Raja Ki Aayegi Baaraat

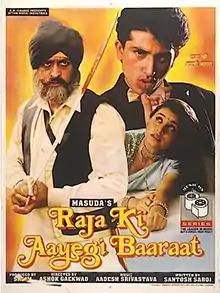

Raja Ki Aayegi Baaraat is a 1996 Indian Hindi-language drama film written and directed by Ashok Gaikwad. The film stars Mohnish Behl, Shadaab Khan, Rani Mukerji and Gulshan Grover. The film marked the Hindi film debut of Mukerji and the lead debut of Khan. Starting in 1995, principal photography took place in Gangtok and was coordinated with the filming of "Biyer Phool", another home production of Ram Mukherjee, Rani's father, which Rani was simultaneously shooting in the area.